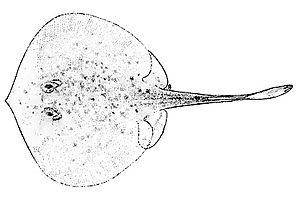
Urotrygon est un genre de raie.